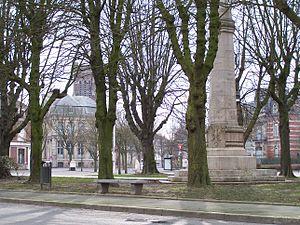
auteur
Béthune est une commune française située dans le département du Pas-de-Calais en région Hauts-de-France.